André Aschieri

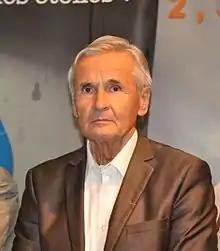
Aschieri in 2012

André Aschieri (8 March 1937 – 6 December 2021) was a French politician. He served as mayor of Mouans-Sartoux from 1974 to 2015, was a member of the National Assembly from 1997 to 2002, and was Vice-President of Land and Housing of the Regional Council of Provence-Alpes-Côte d'Azur from 2004 to 2015. He was the founder of the and was a member of the Grenelle Environnement.